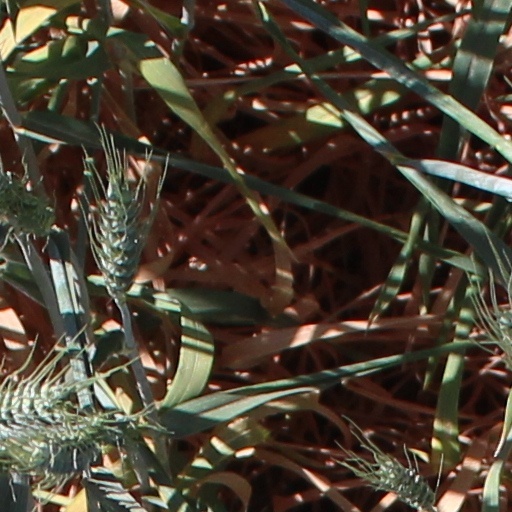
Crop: wheat